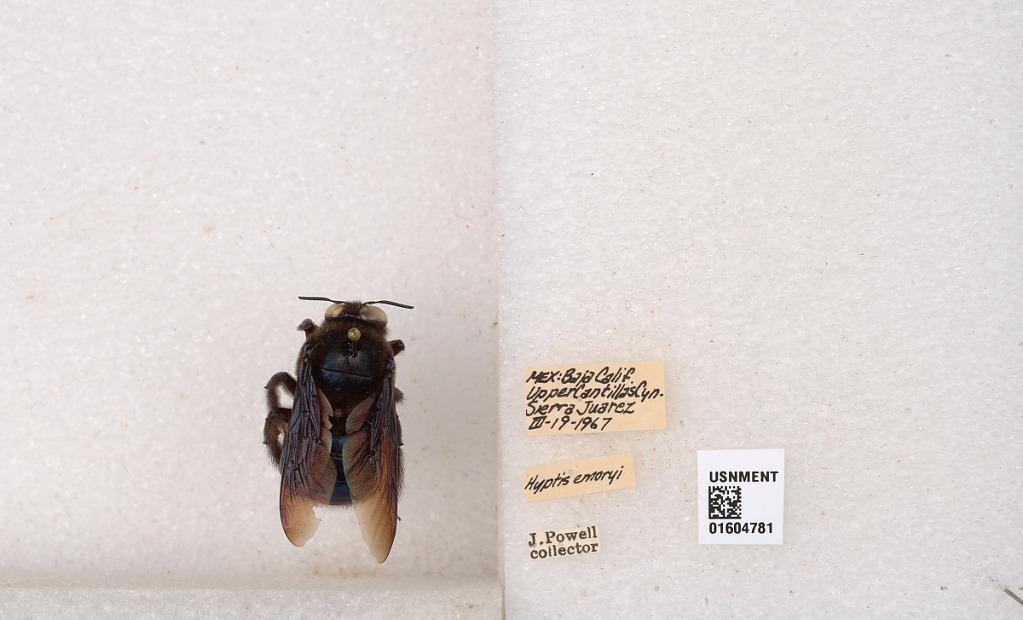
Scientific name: Xylocopa
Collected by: J. Powell
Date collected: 1967-3-19
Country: Mexico
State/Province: Baja California
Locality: Upper Cantillas Cyn., Sierra Juarez